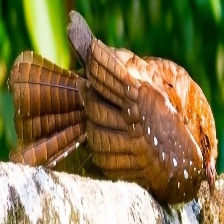
Species: OILBIRD
Scientific name: STEATORNIS CARIPENSIS